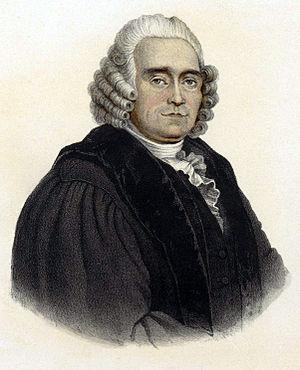
Gualtherus van Doeveren (1730-1783), néerlandais Médecin